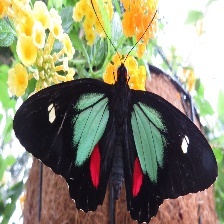
Species: GREEN CELLED CATTLEHEART